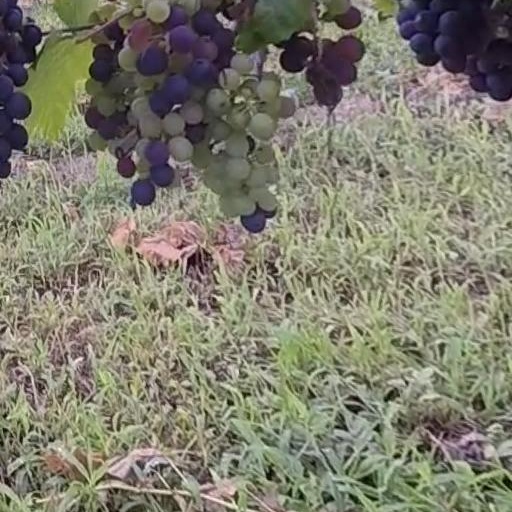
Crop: grape